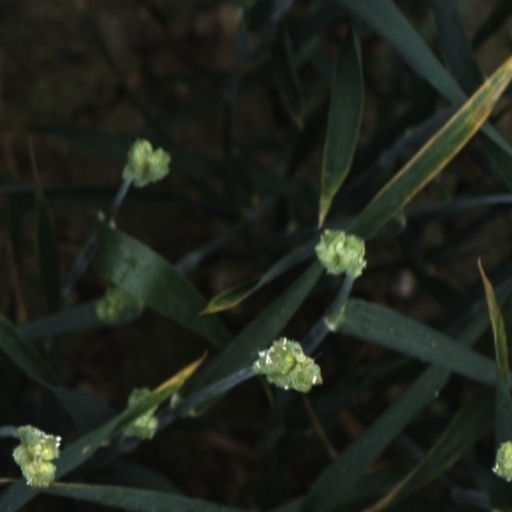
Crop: wheat